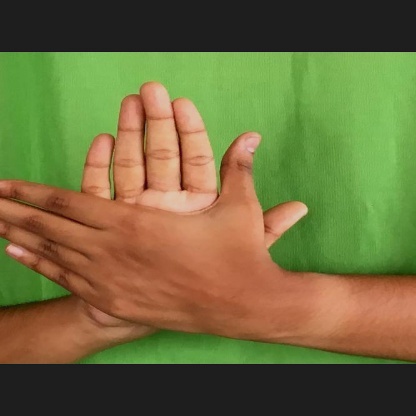
Mudra: Chakra